Ullsfjord Church

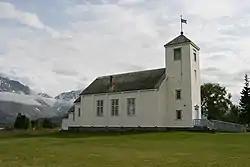
View of the church

Ullsfjord Church is a parish church of the Church of Norway in Tromsø Municipality in Troms county, Norway. It is located in the village of Sjursnes on the eastern shore of the Ullsfjorden. It is the main church for the Ullsfjord parish which is part of the Tromsø domprosti (arch-deanery) in the Diocese of Nord-Hålogaland. The white, wooden church was built in a long church style in 1862 by the architect Christian Heinrich Grosch. The church seats about 300 people.